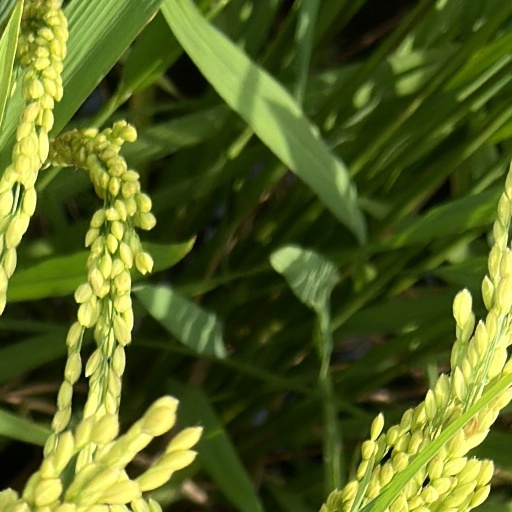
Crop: rice